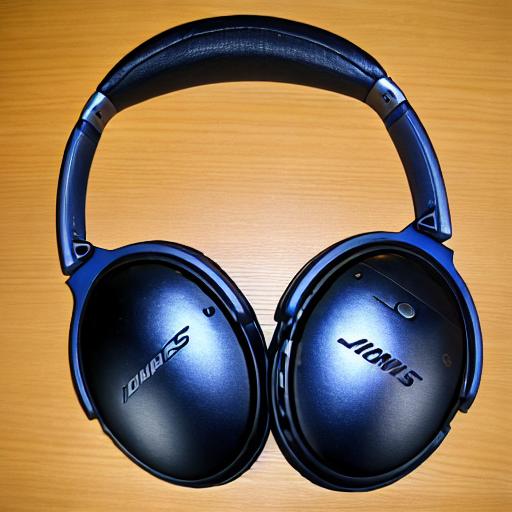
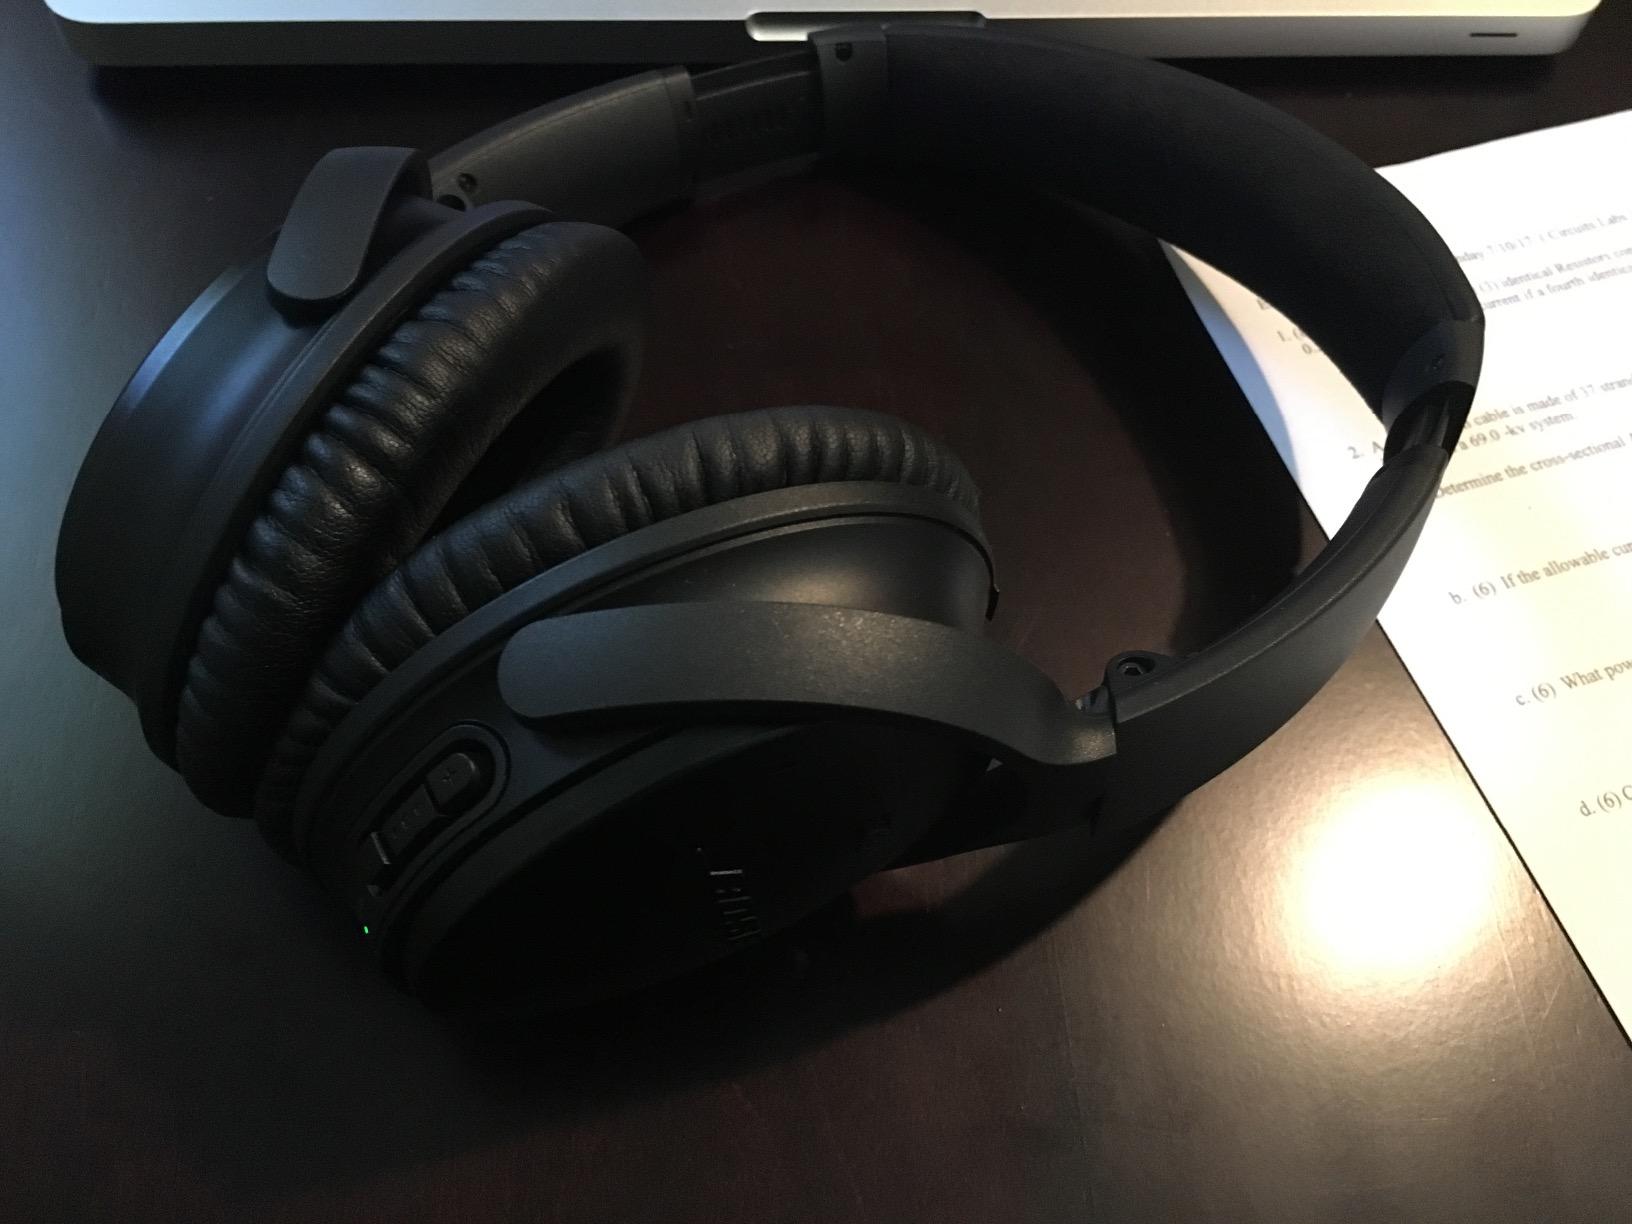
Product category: headphones
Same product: no